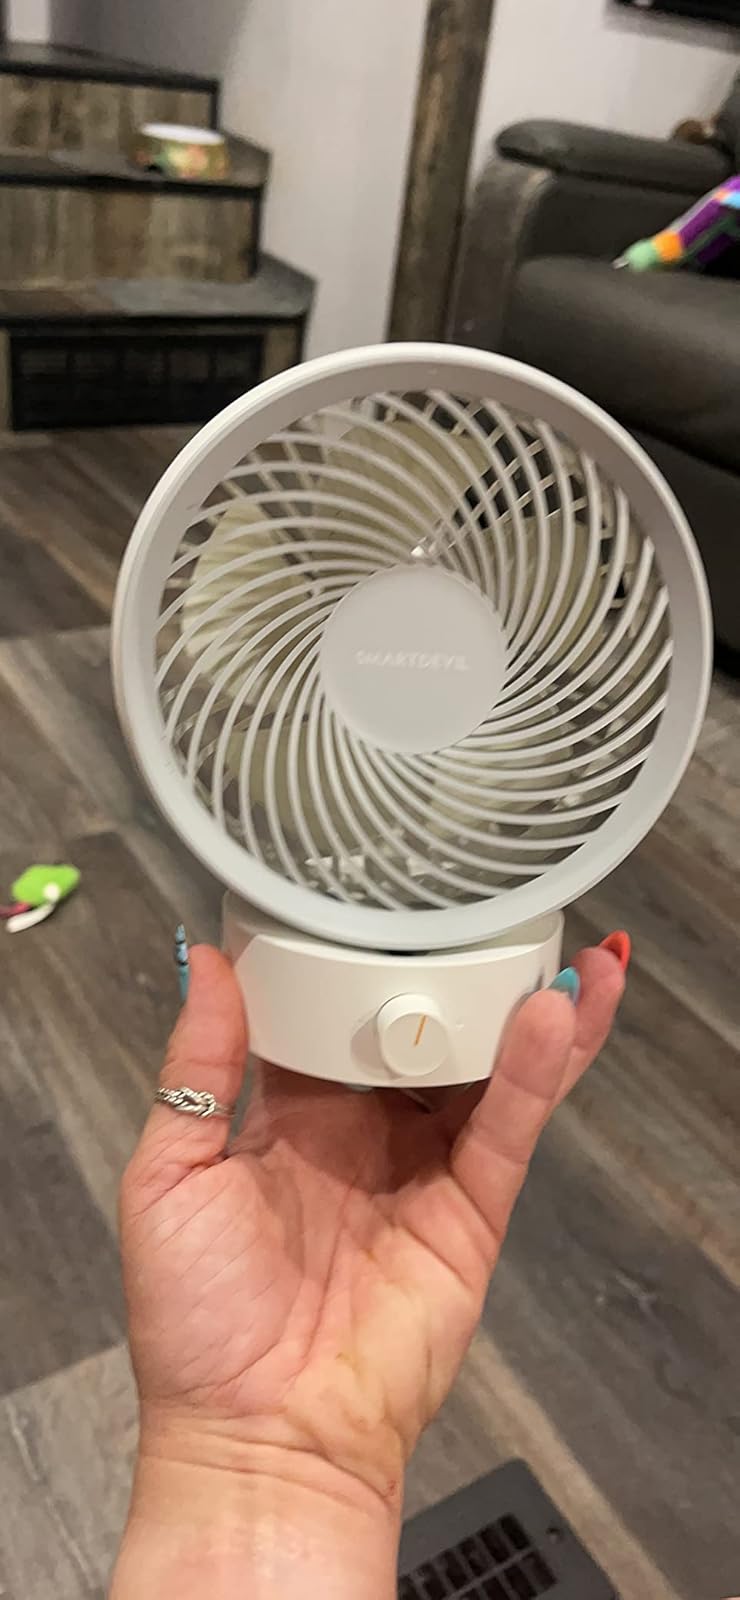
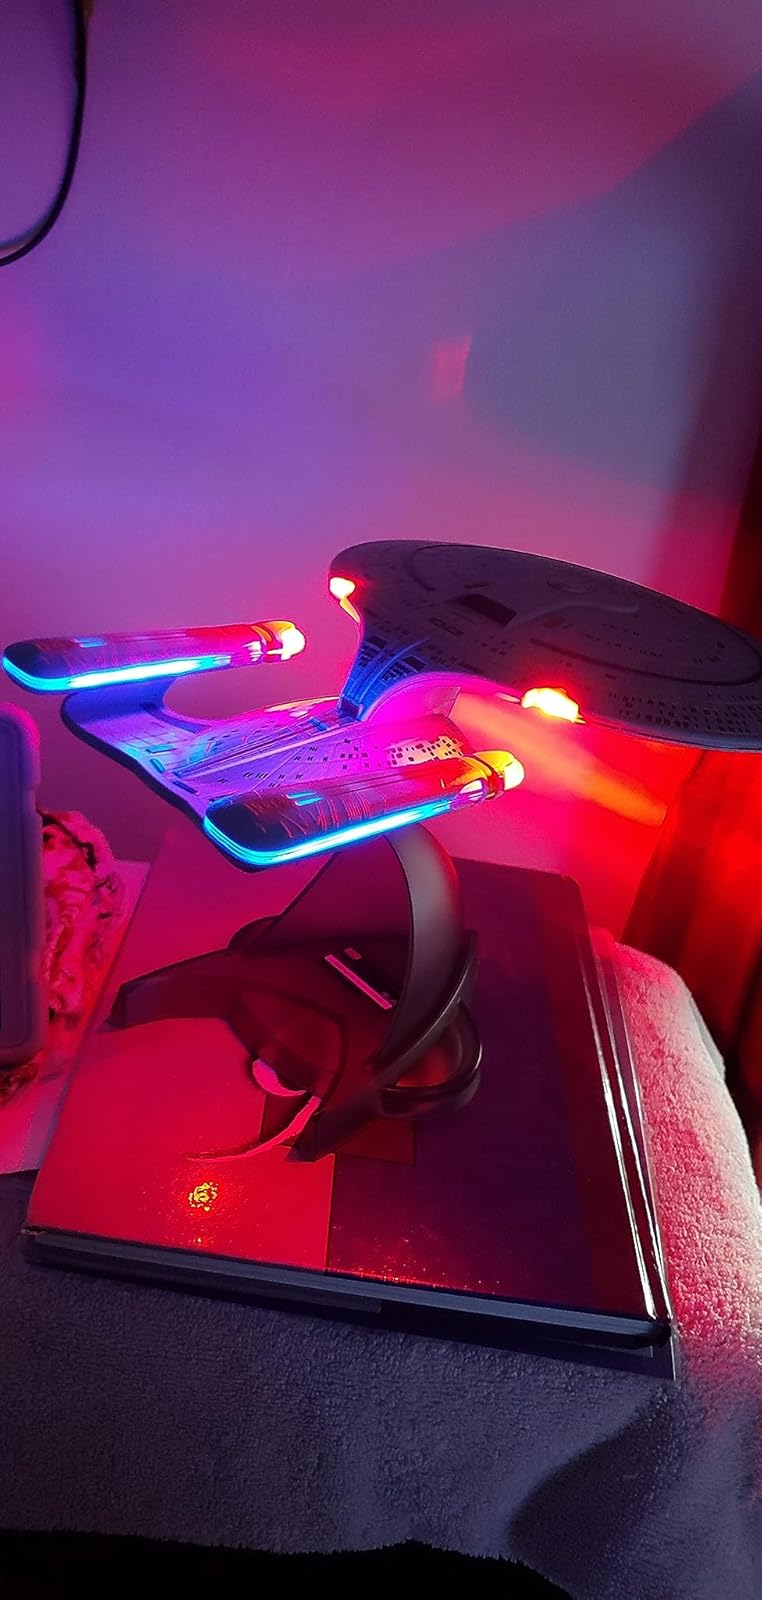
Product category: fan
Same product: no